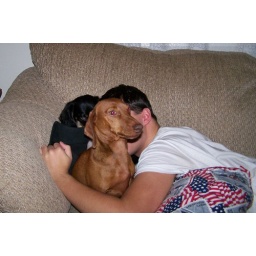
My son and the two dogs on the couch. Orion crawled into the small space in the corner of the couch